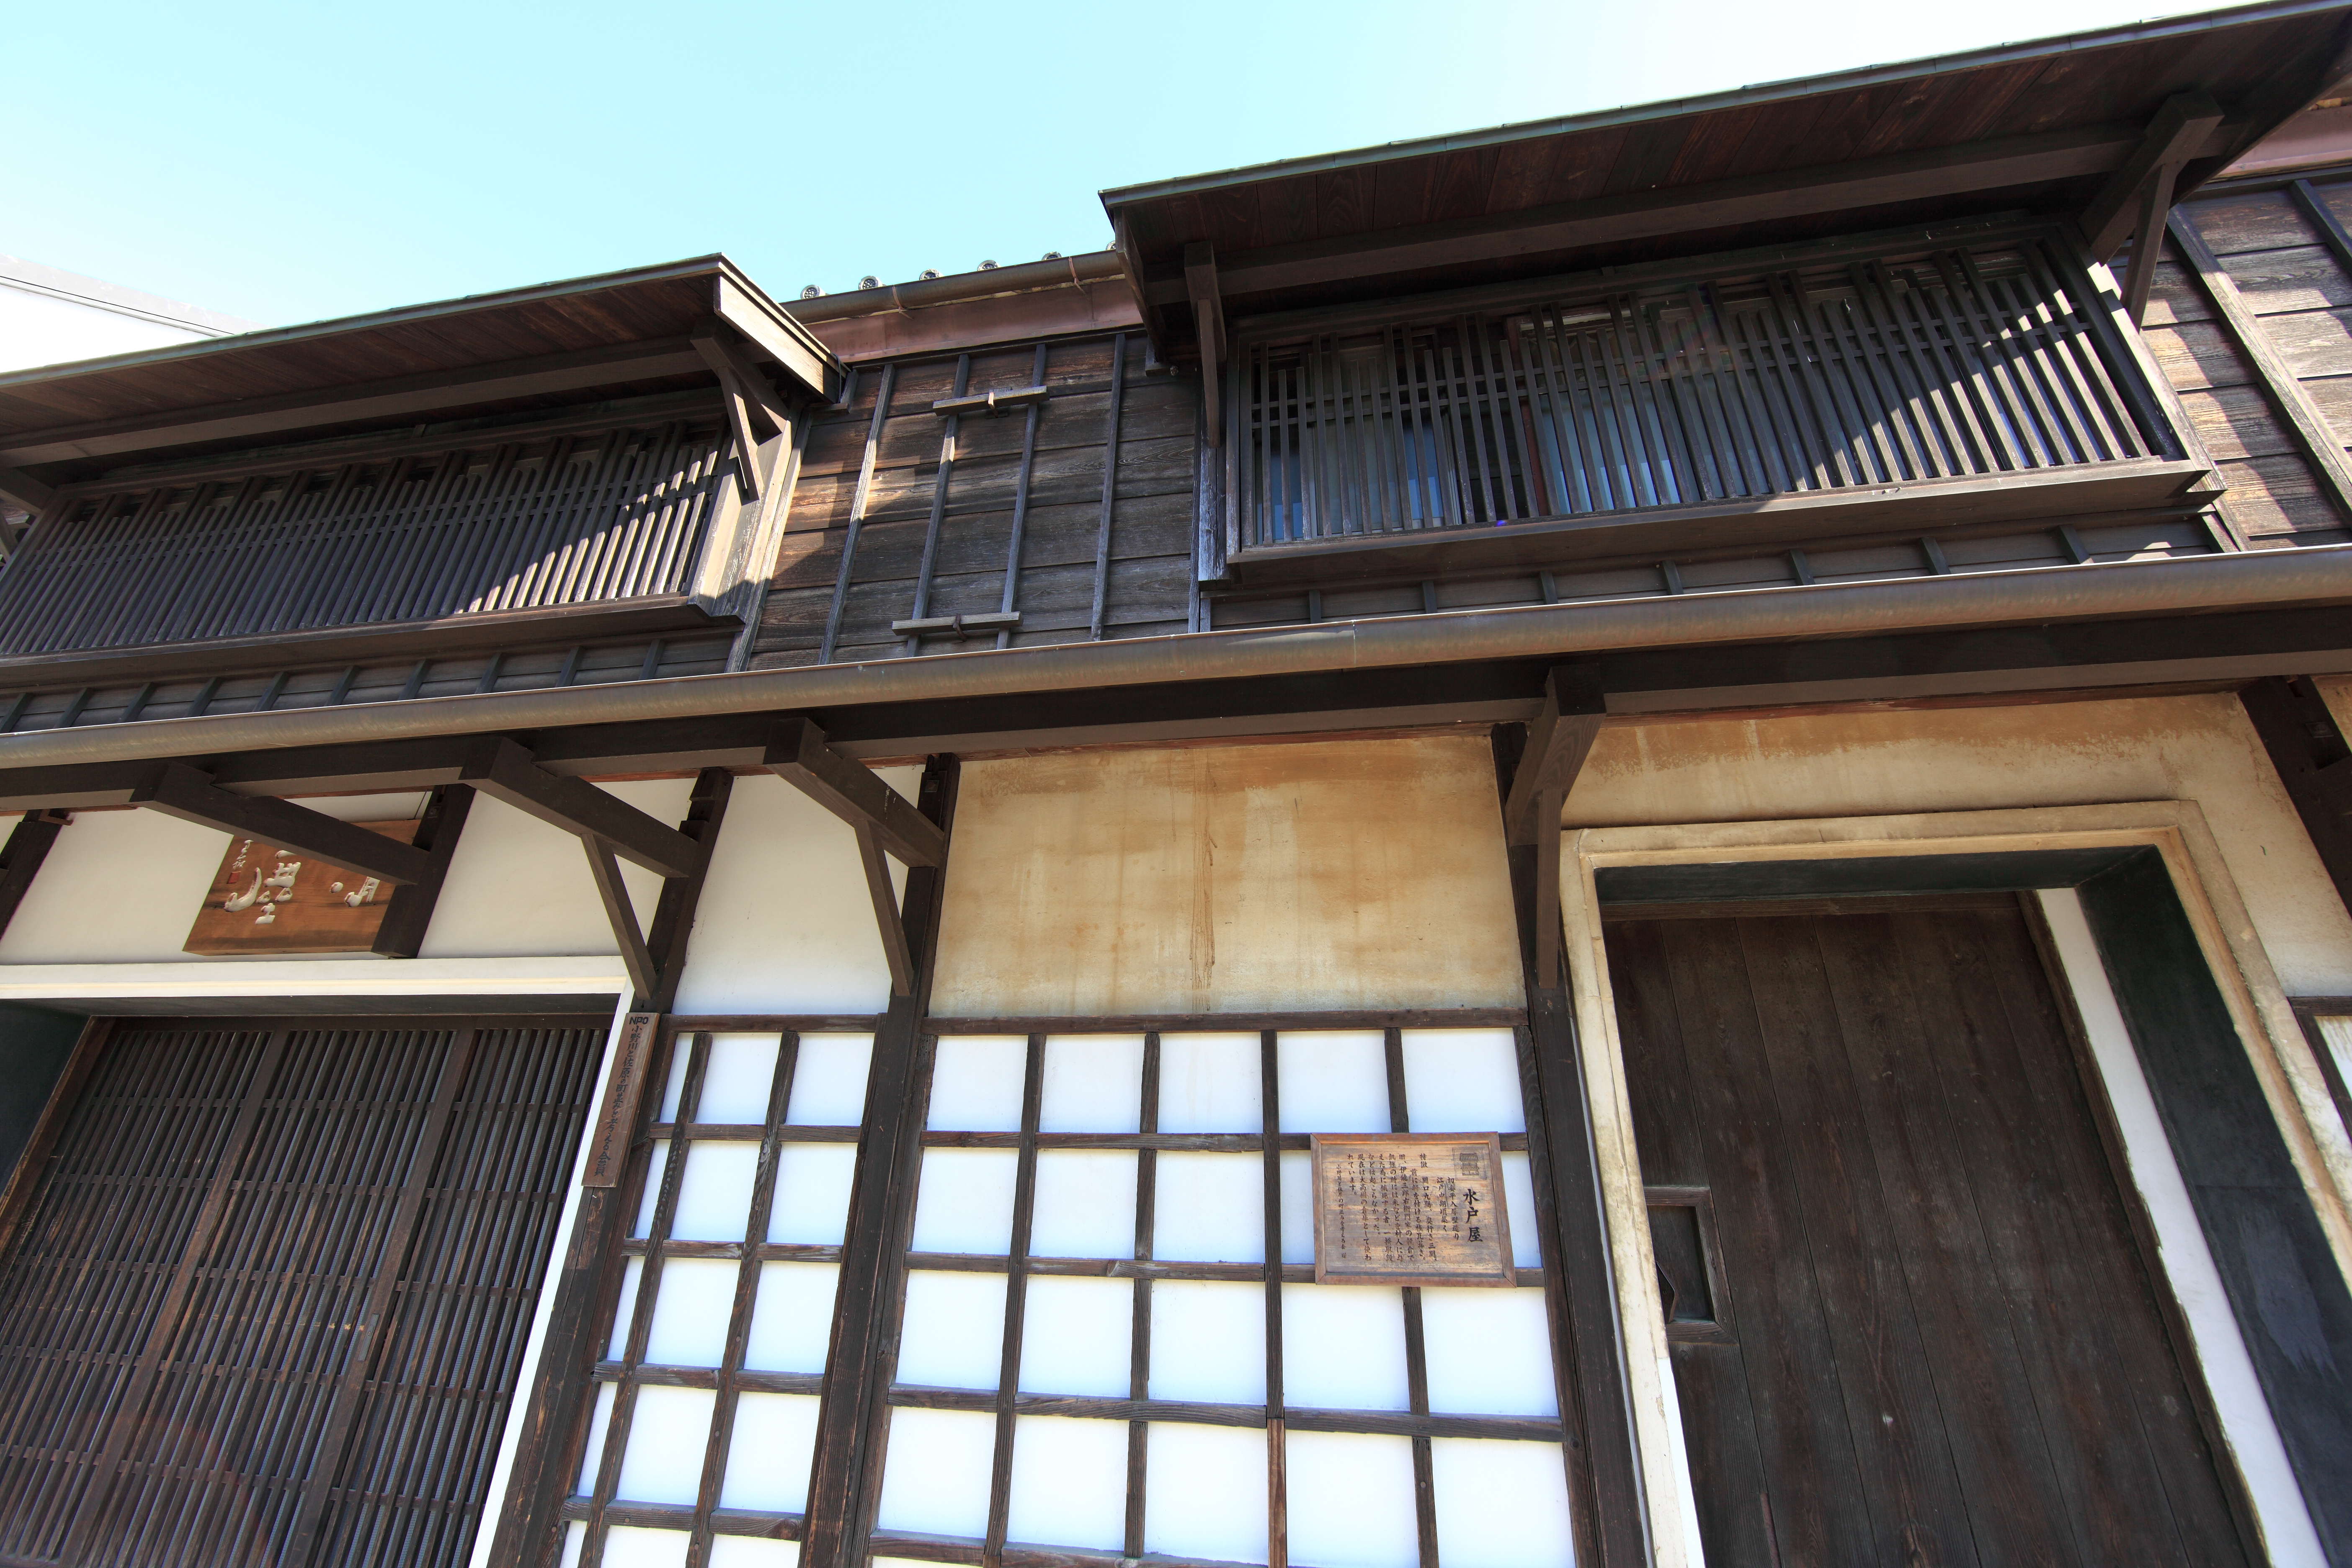
architecture, wood, house, window, roof, home, balcony, shop, high, ancient, facade, residence, property, exterior, design, japanese, 5d, style, hires, markii, traditional, hi, res, resolution, chiba, canonef14mmf28liiusm, katori, siding, real estate, daylighting, outdoor structure